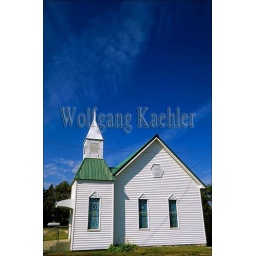
Usa, kansas, flint hills, near alta vista, highway 177, white church with green roof